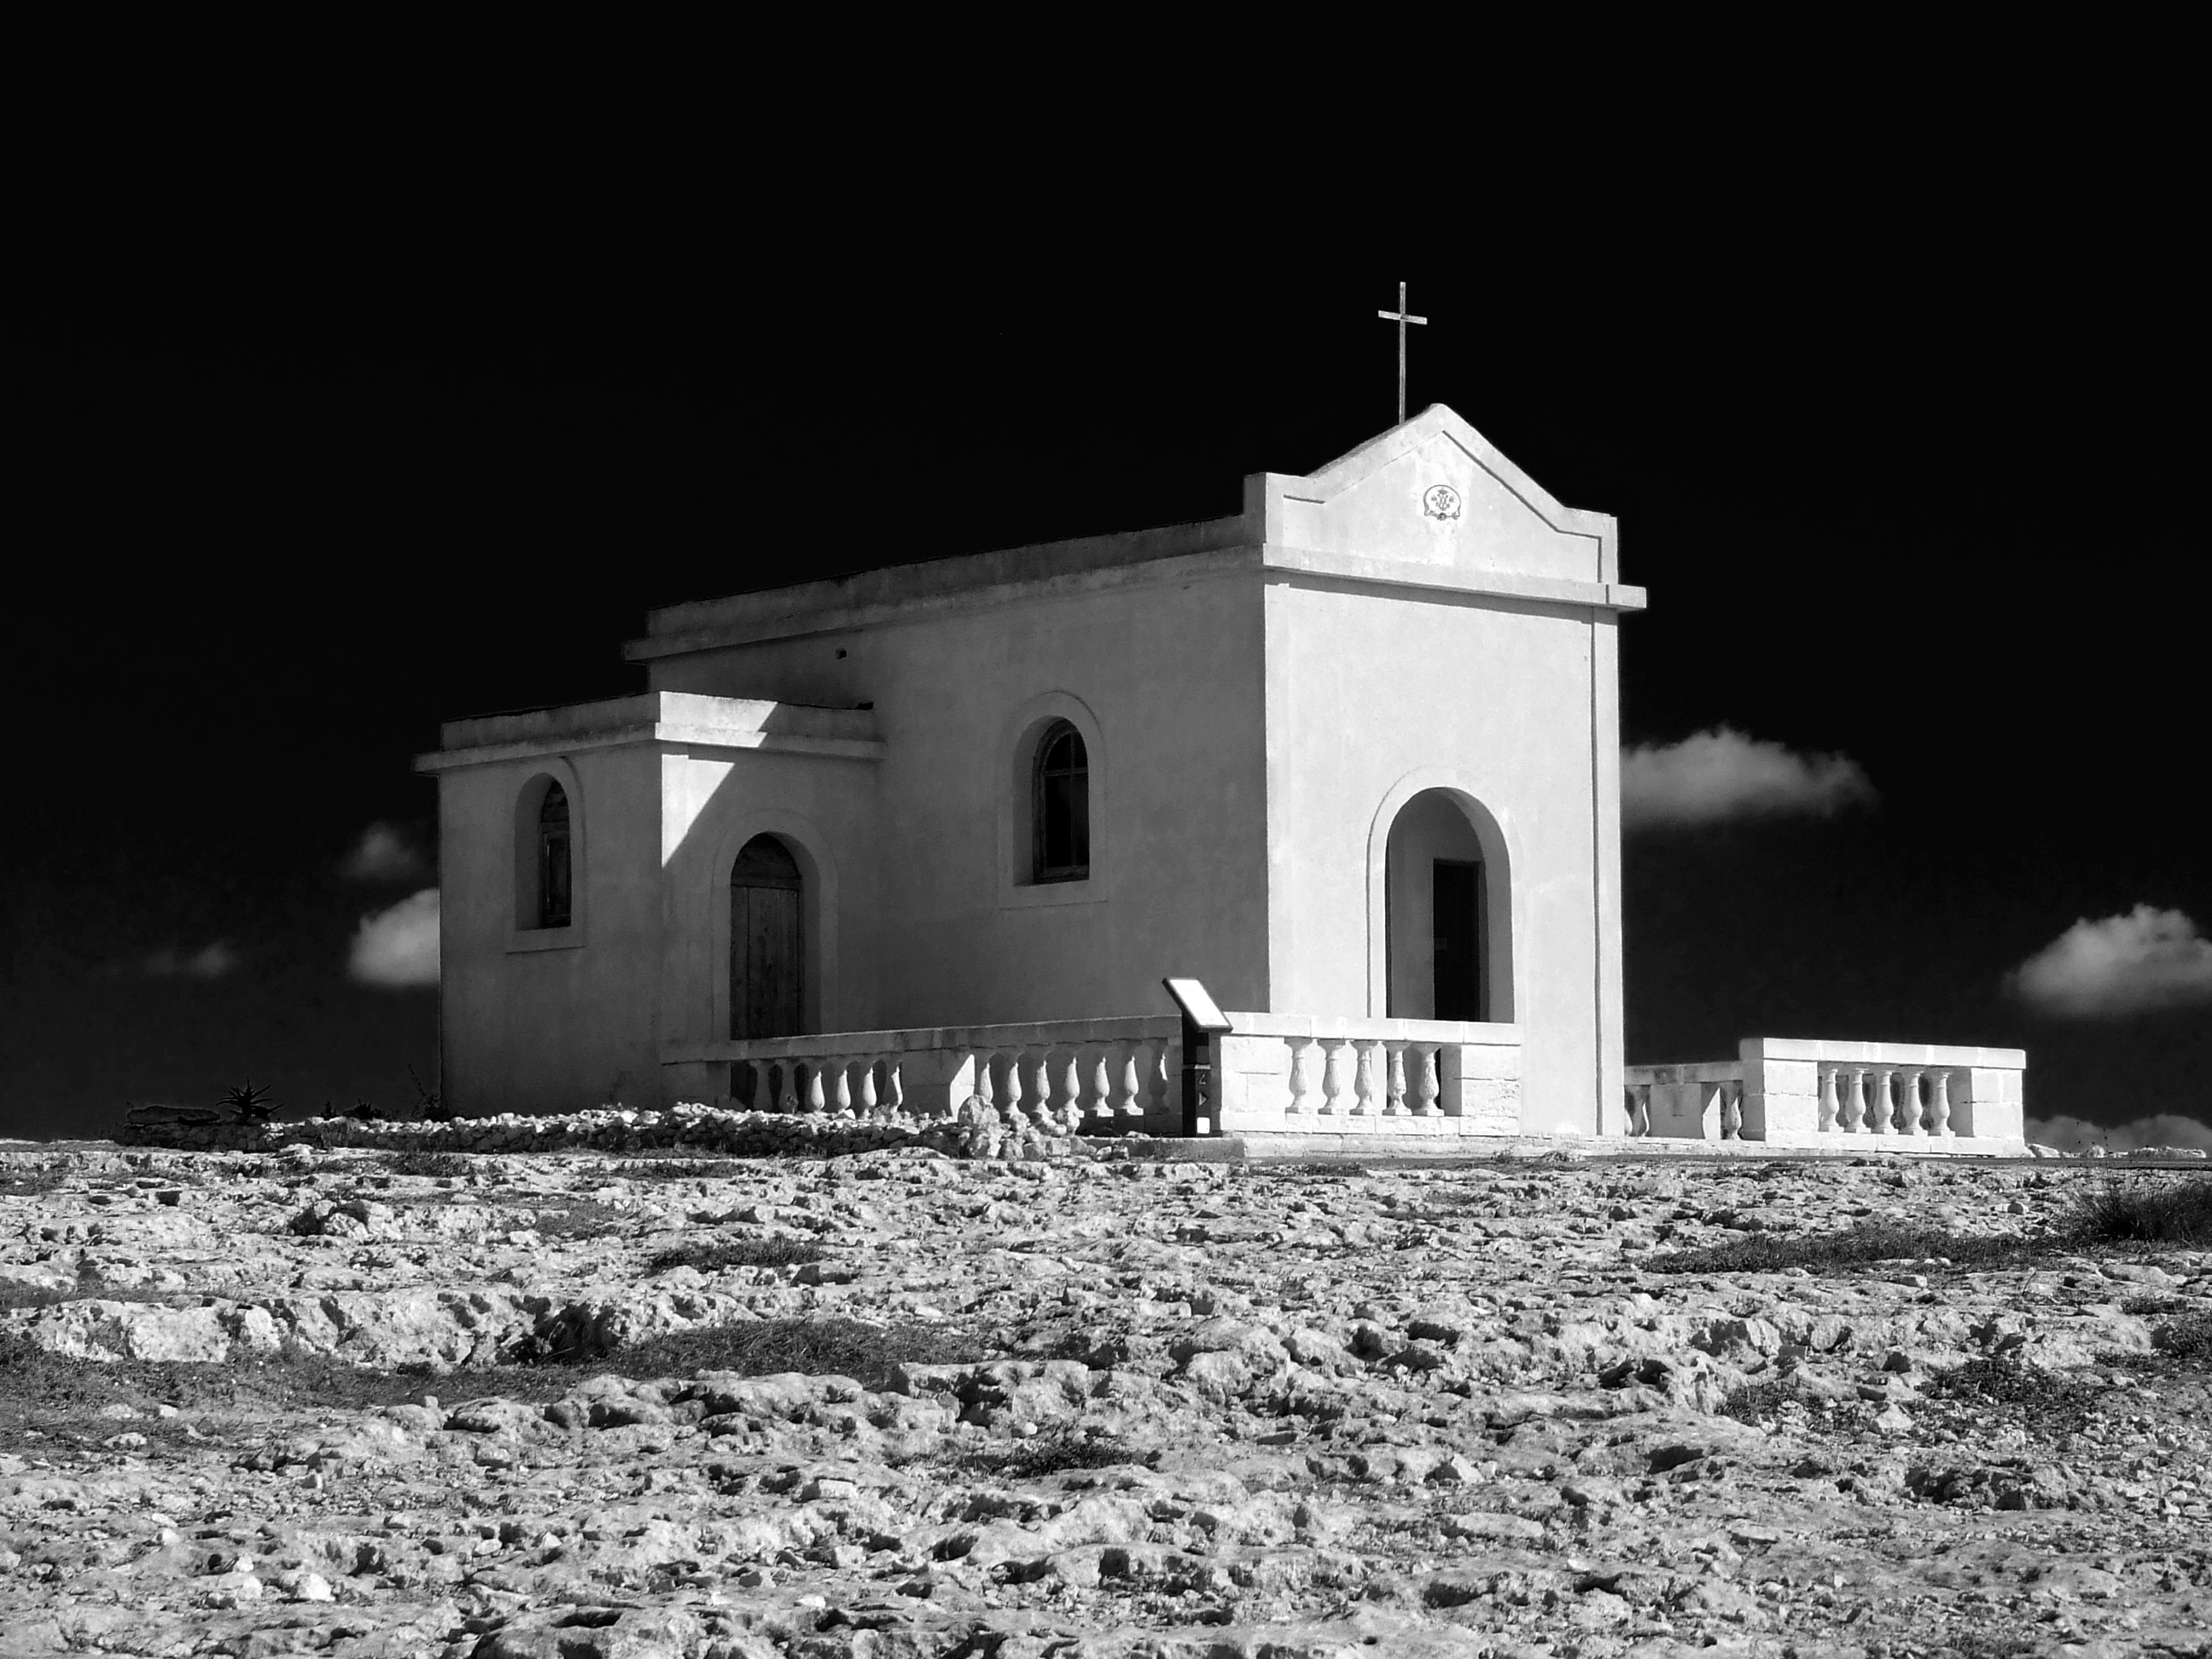
landscape, cloud, black and white, architecture, structure, sky, white, roof, building, old, stone, remote, rural, tower, religion, ancient, landmark, church, chapel, historic, cross, black, monochrome, christian, place of worship, religious, catholic, monastery, christianity, holy, monochrome photography, ancient history